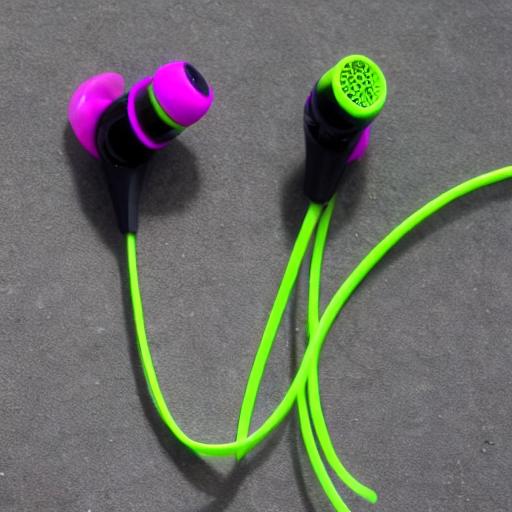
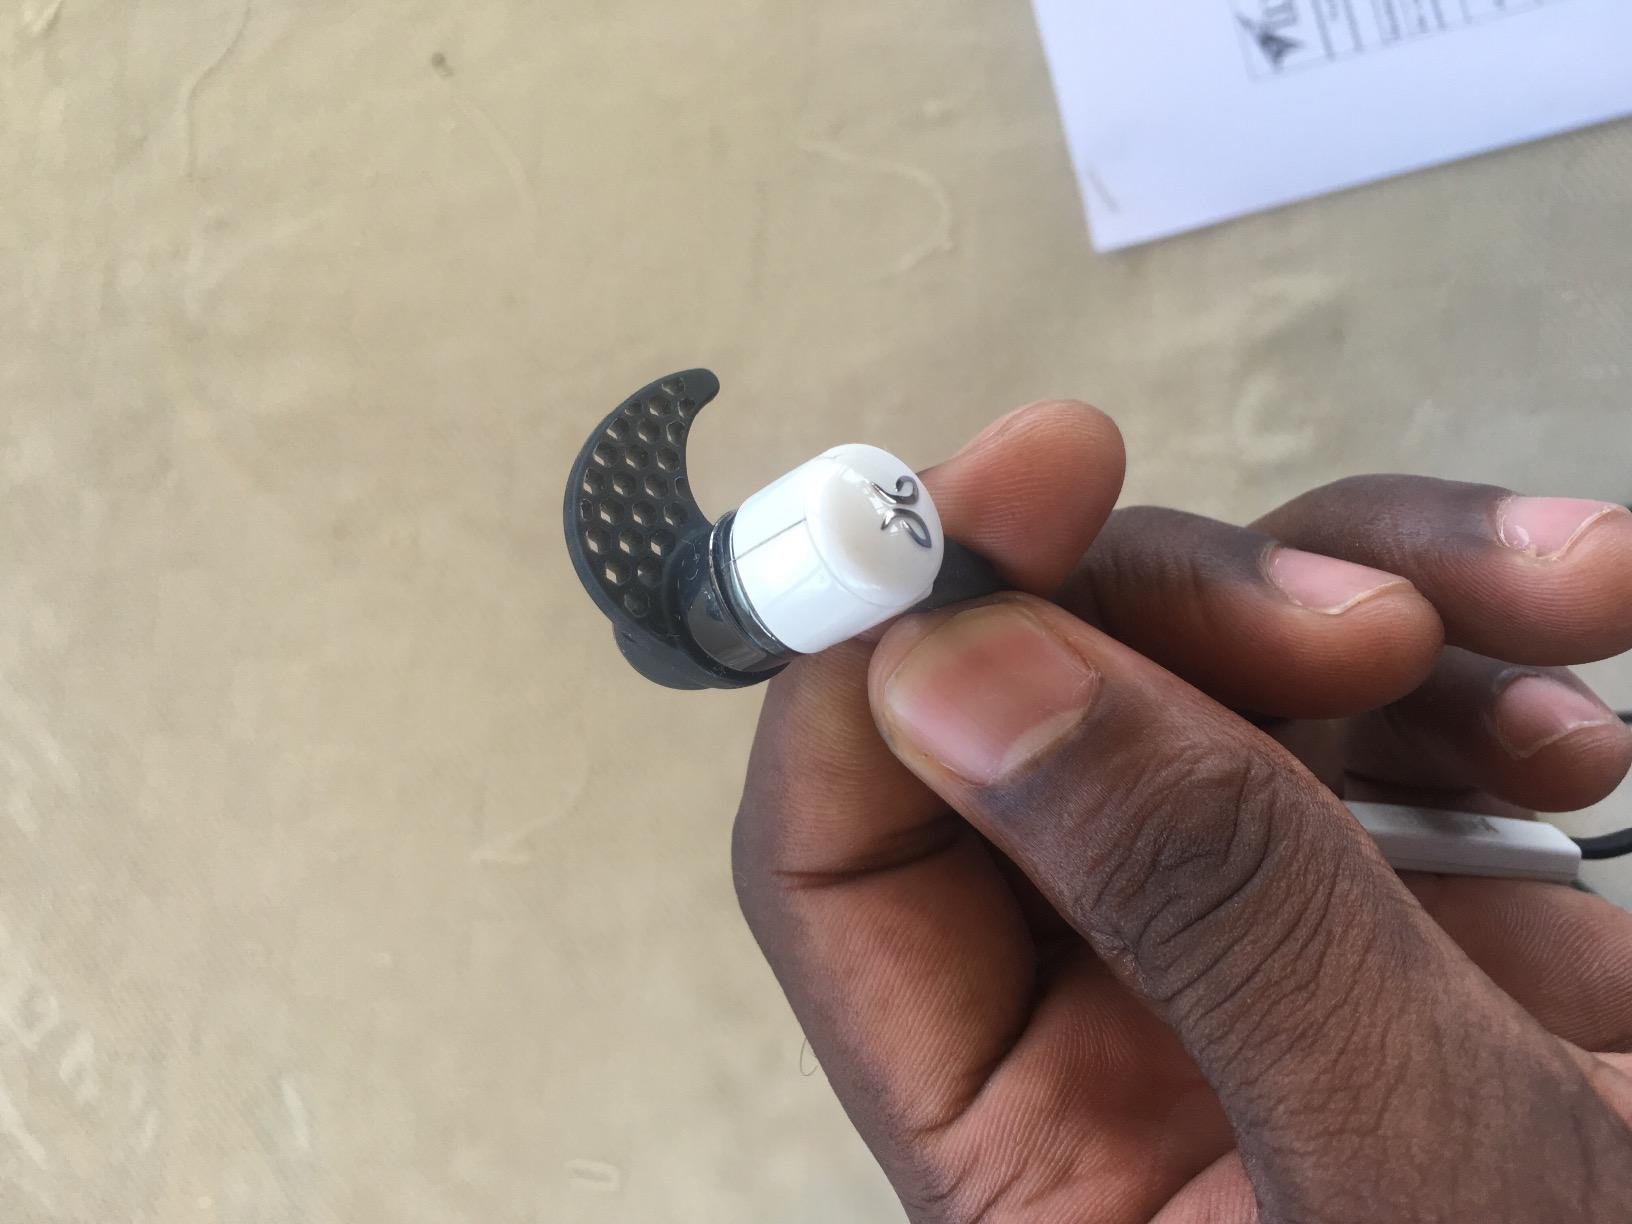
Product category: headphones
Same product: no